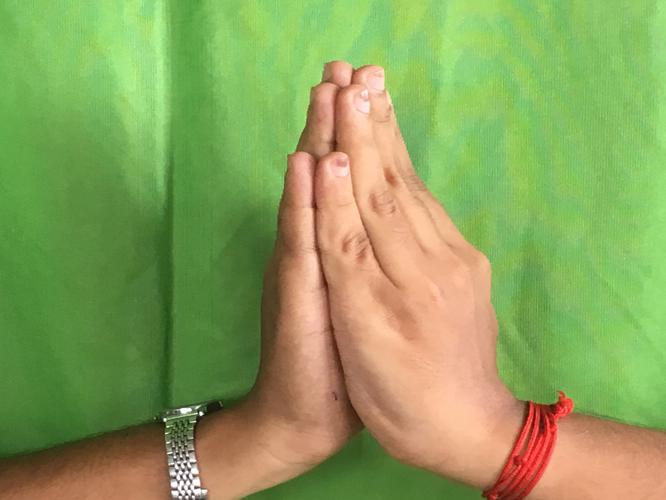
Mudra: Anjali
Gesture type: double_hand